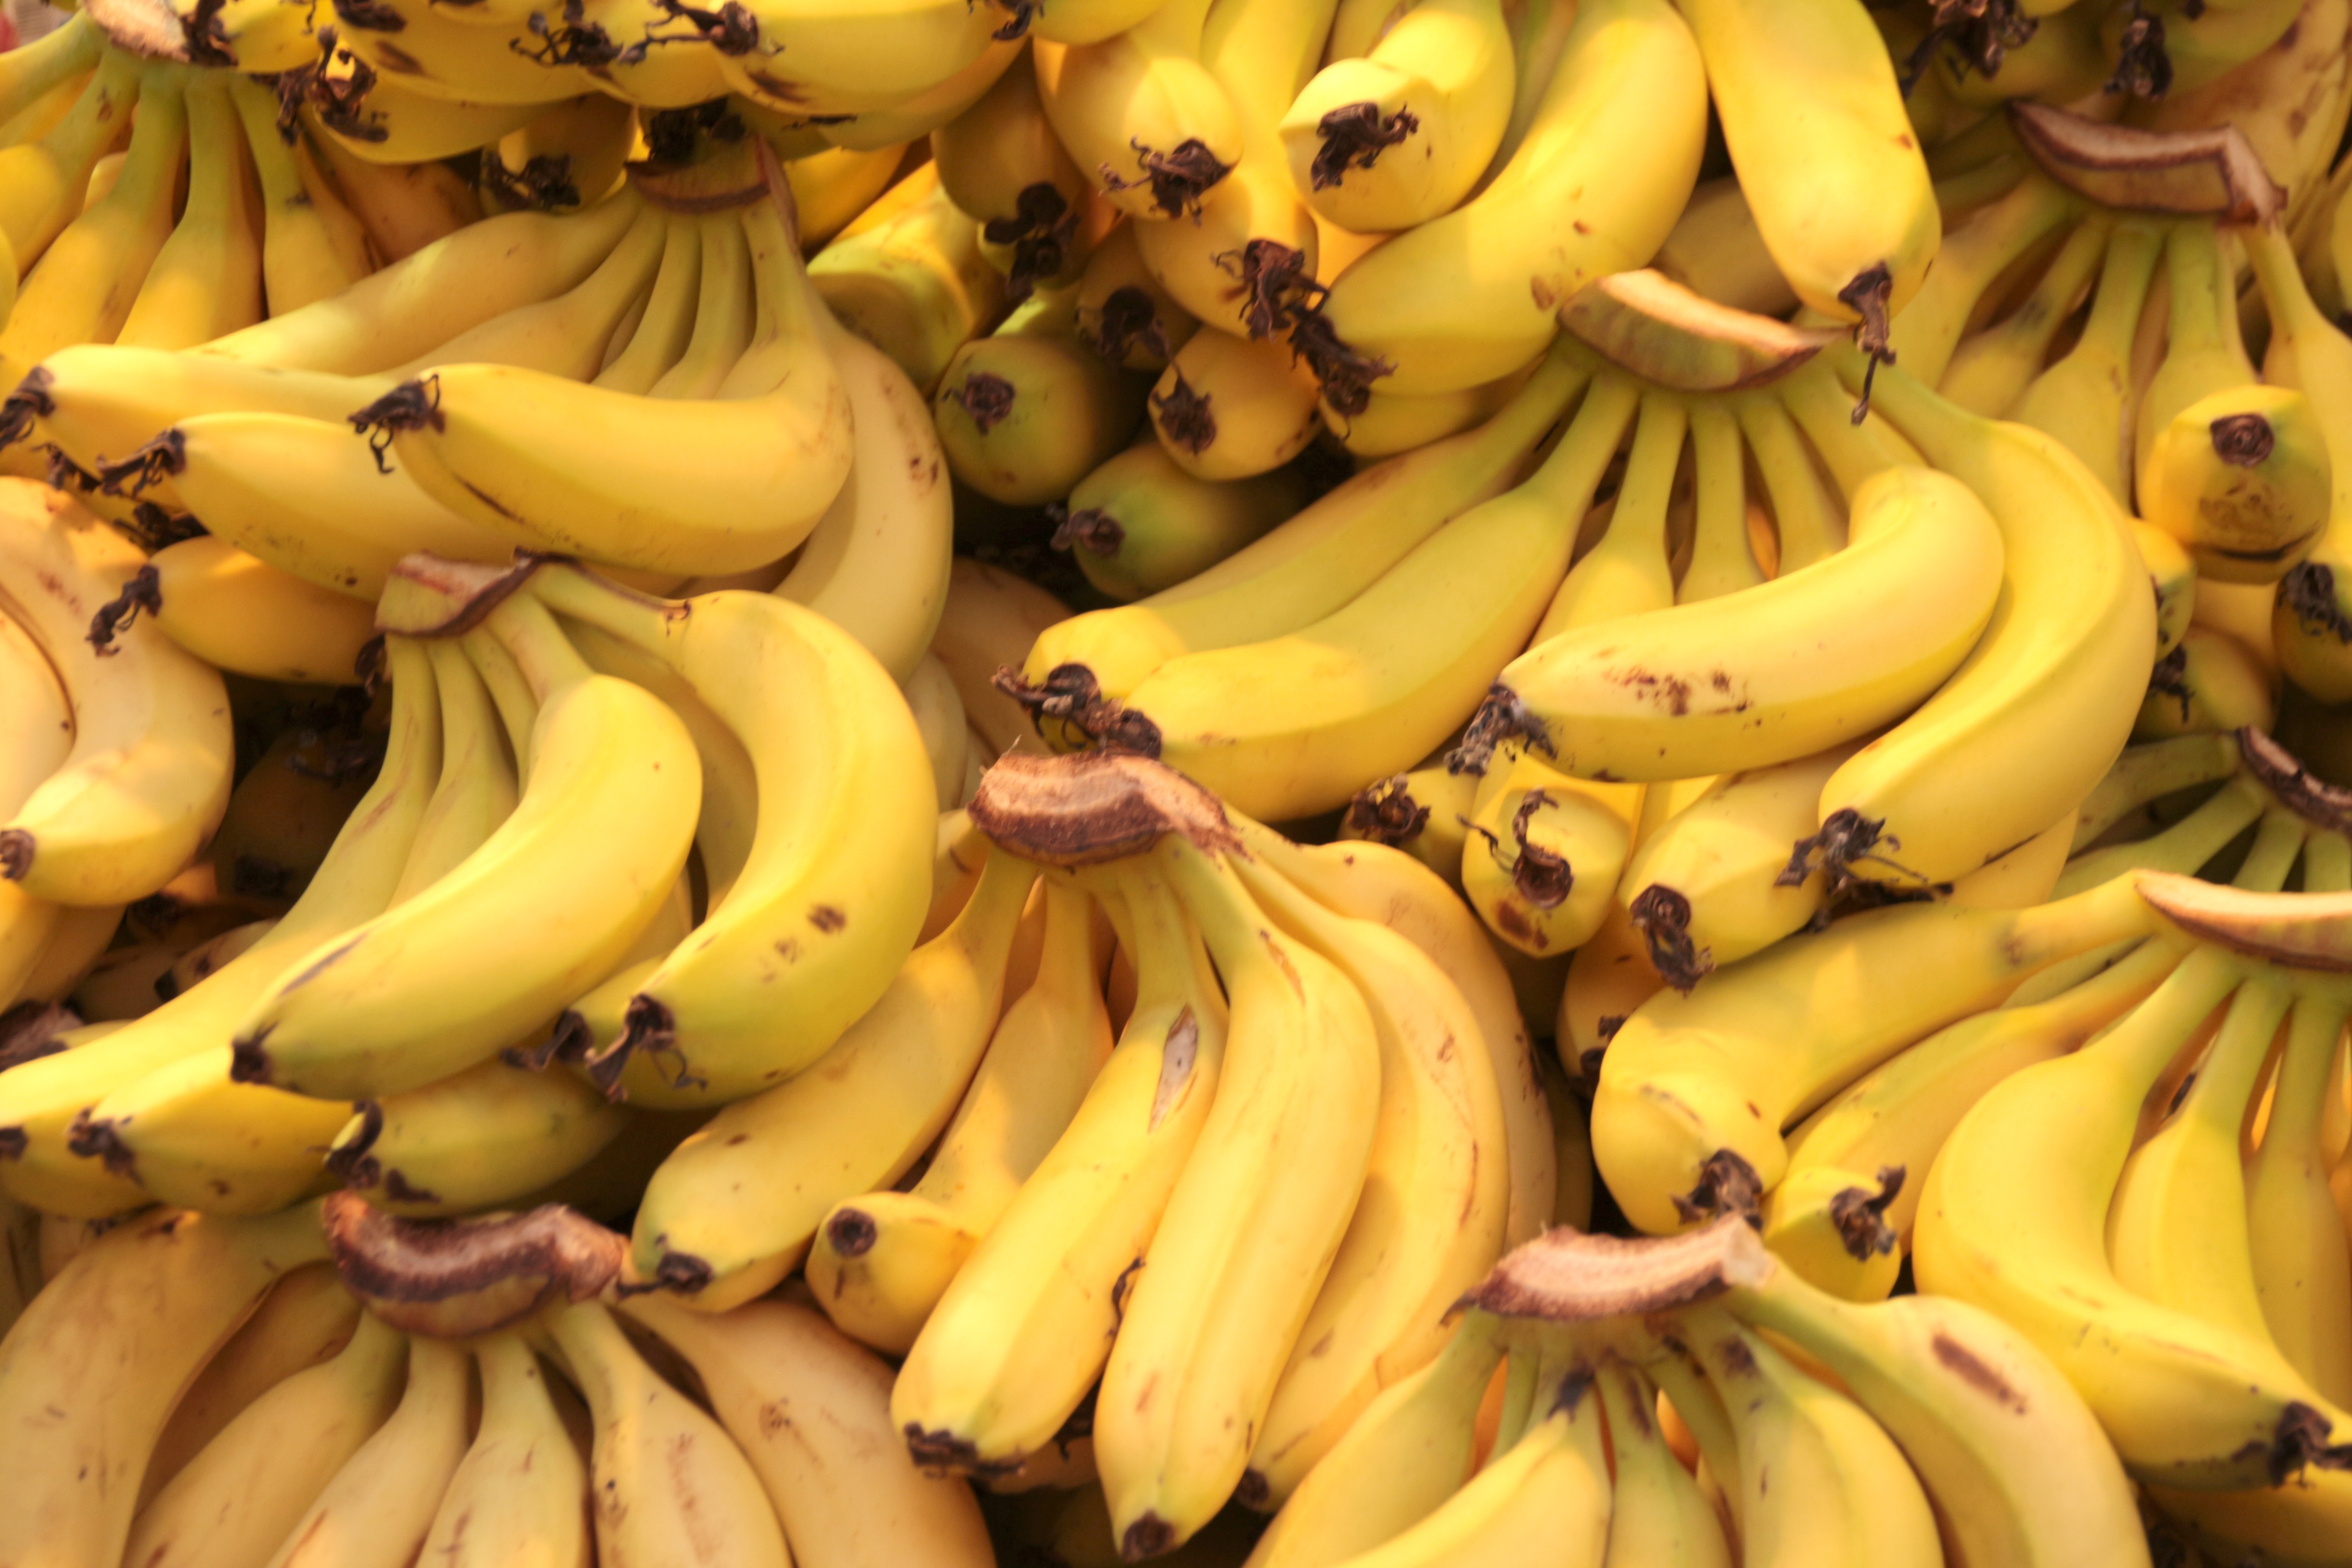
plant, fruit, sweet, flower, ripe, feed, food, produce, tropical, bazaar, market, shopping, yellow, banana, healthy, eat, delicious, market stall, art, bananas, nutrition, decorative, tasty, vitamins, frisch, benefit from, carbohydrates, appetizing, purchasing, fruit stand, flowering plant, fruity, tropical fruits, banana shrub, land plant, banana family, cooking plantain